Good conduct loop

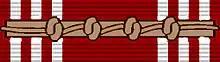
Army Good Conduct Medal service ribbon with four knots/loops

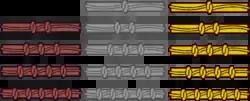
Good conduct loops in gold

A good conduct knot/loop is an award device of the Department of the Army which denotes additional decorations of the Army Good Conduct Medal.